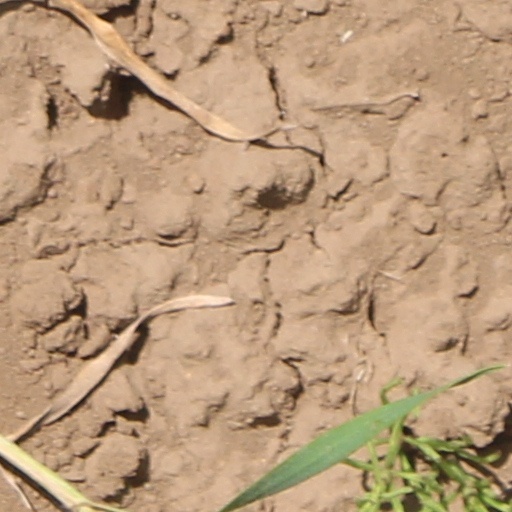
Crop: wheat